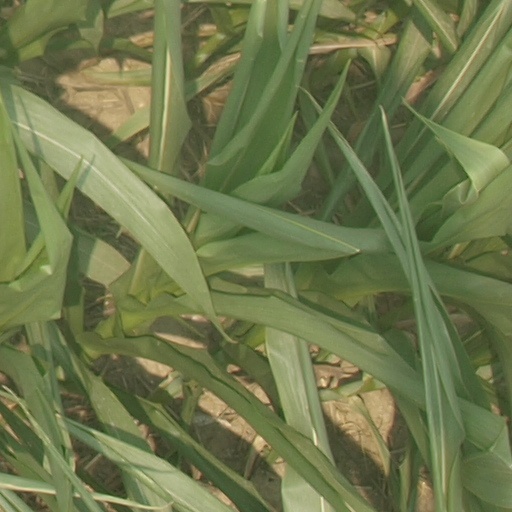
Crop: maize; corn